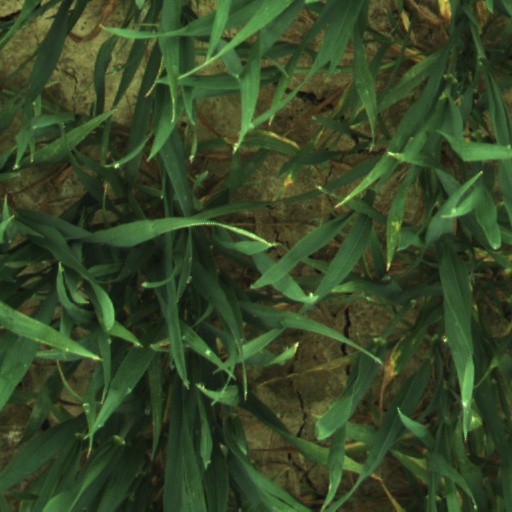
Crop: wheat